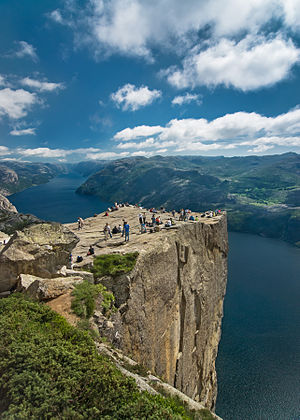
Preikestolen
Preikestolen med Lysefjorden i baggrunden.
Preikestolen eller Prædikestolen er et fjeldplateau, på nordsiden af Lysefjorden i Forsand kommune, Ryfylke. Det er et kendt turistmål i regionen. Plateauet er nærmest fladt, ca. 25×25 m og har en højde på 604 moh. I gammel tid hed plateauet Hyvlatånnå. Op mod 140.000 personer besøgte Preikestolen i løbet af de fire sommermåneder i 2010. Fra plateauet er der god udsigt over Lysefjorden og højderne rundt om plateauet.